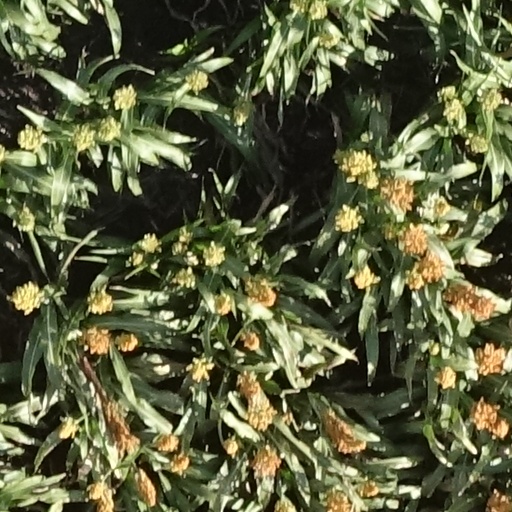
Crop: sorghum